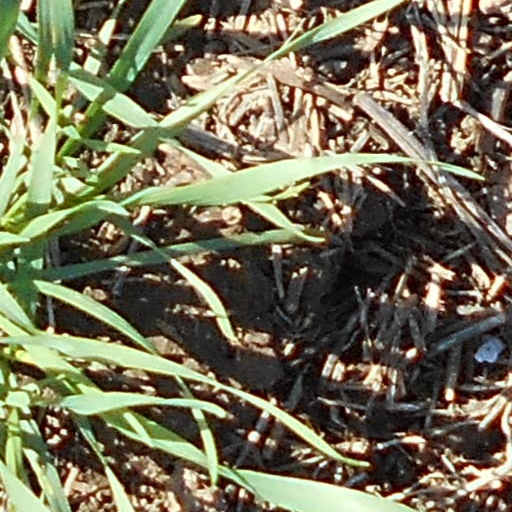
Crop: wheat